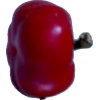
Label: red_pepper